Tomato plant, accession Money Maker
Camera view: tilt-top (135 deg); turntable rotation: 300 degrees
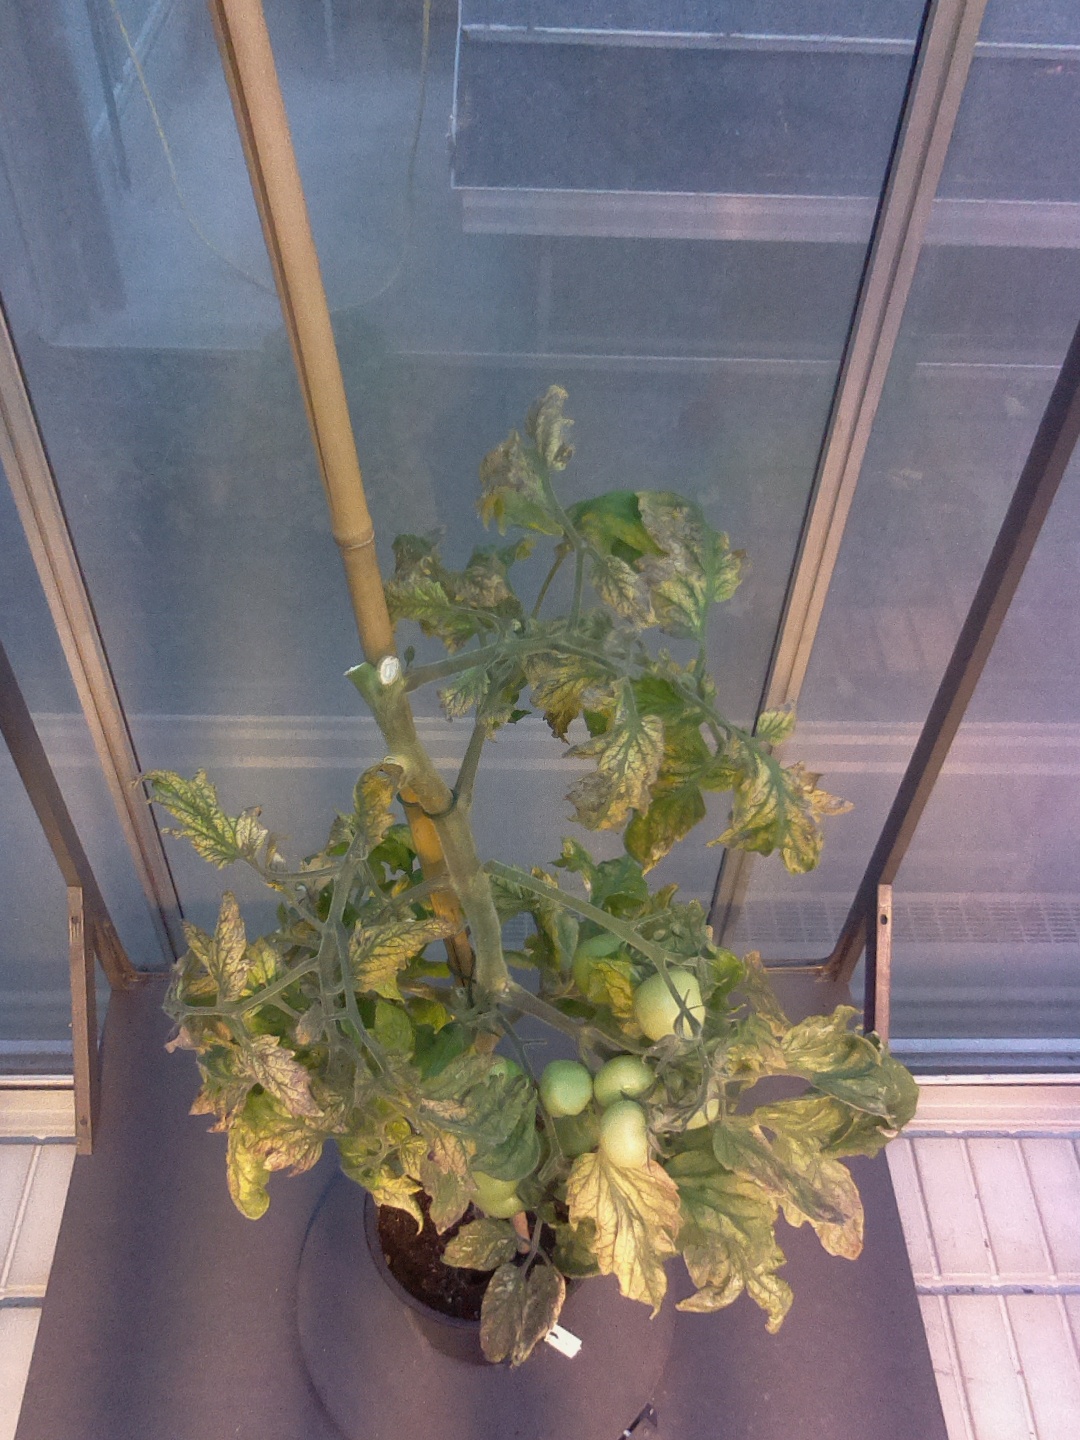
BBCH growth stage 79: 90% -100% of final fruit size